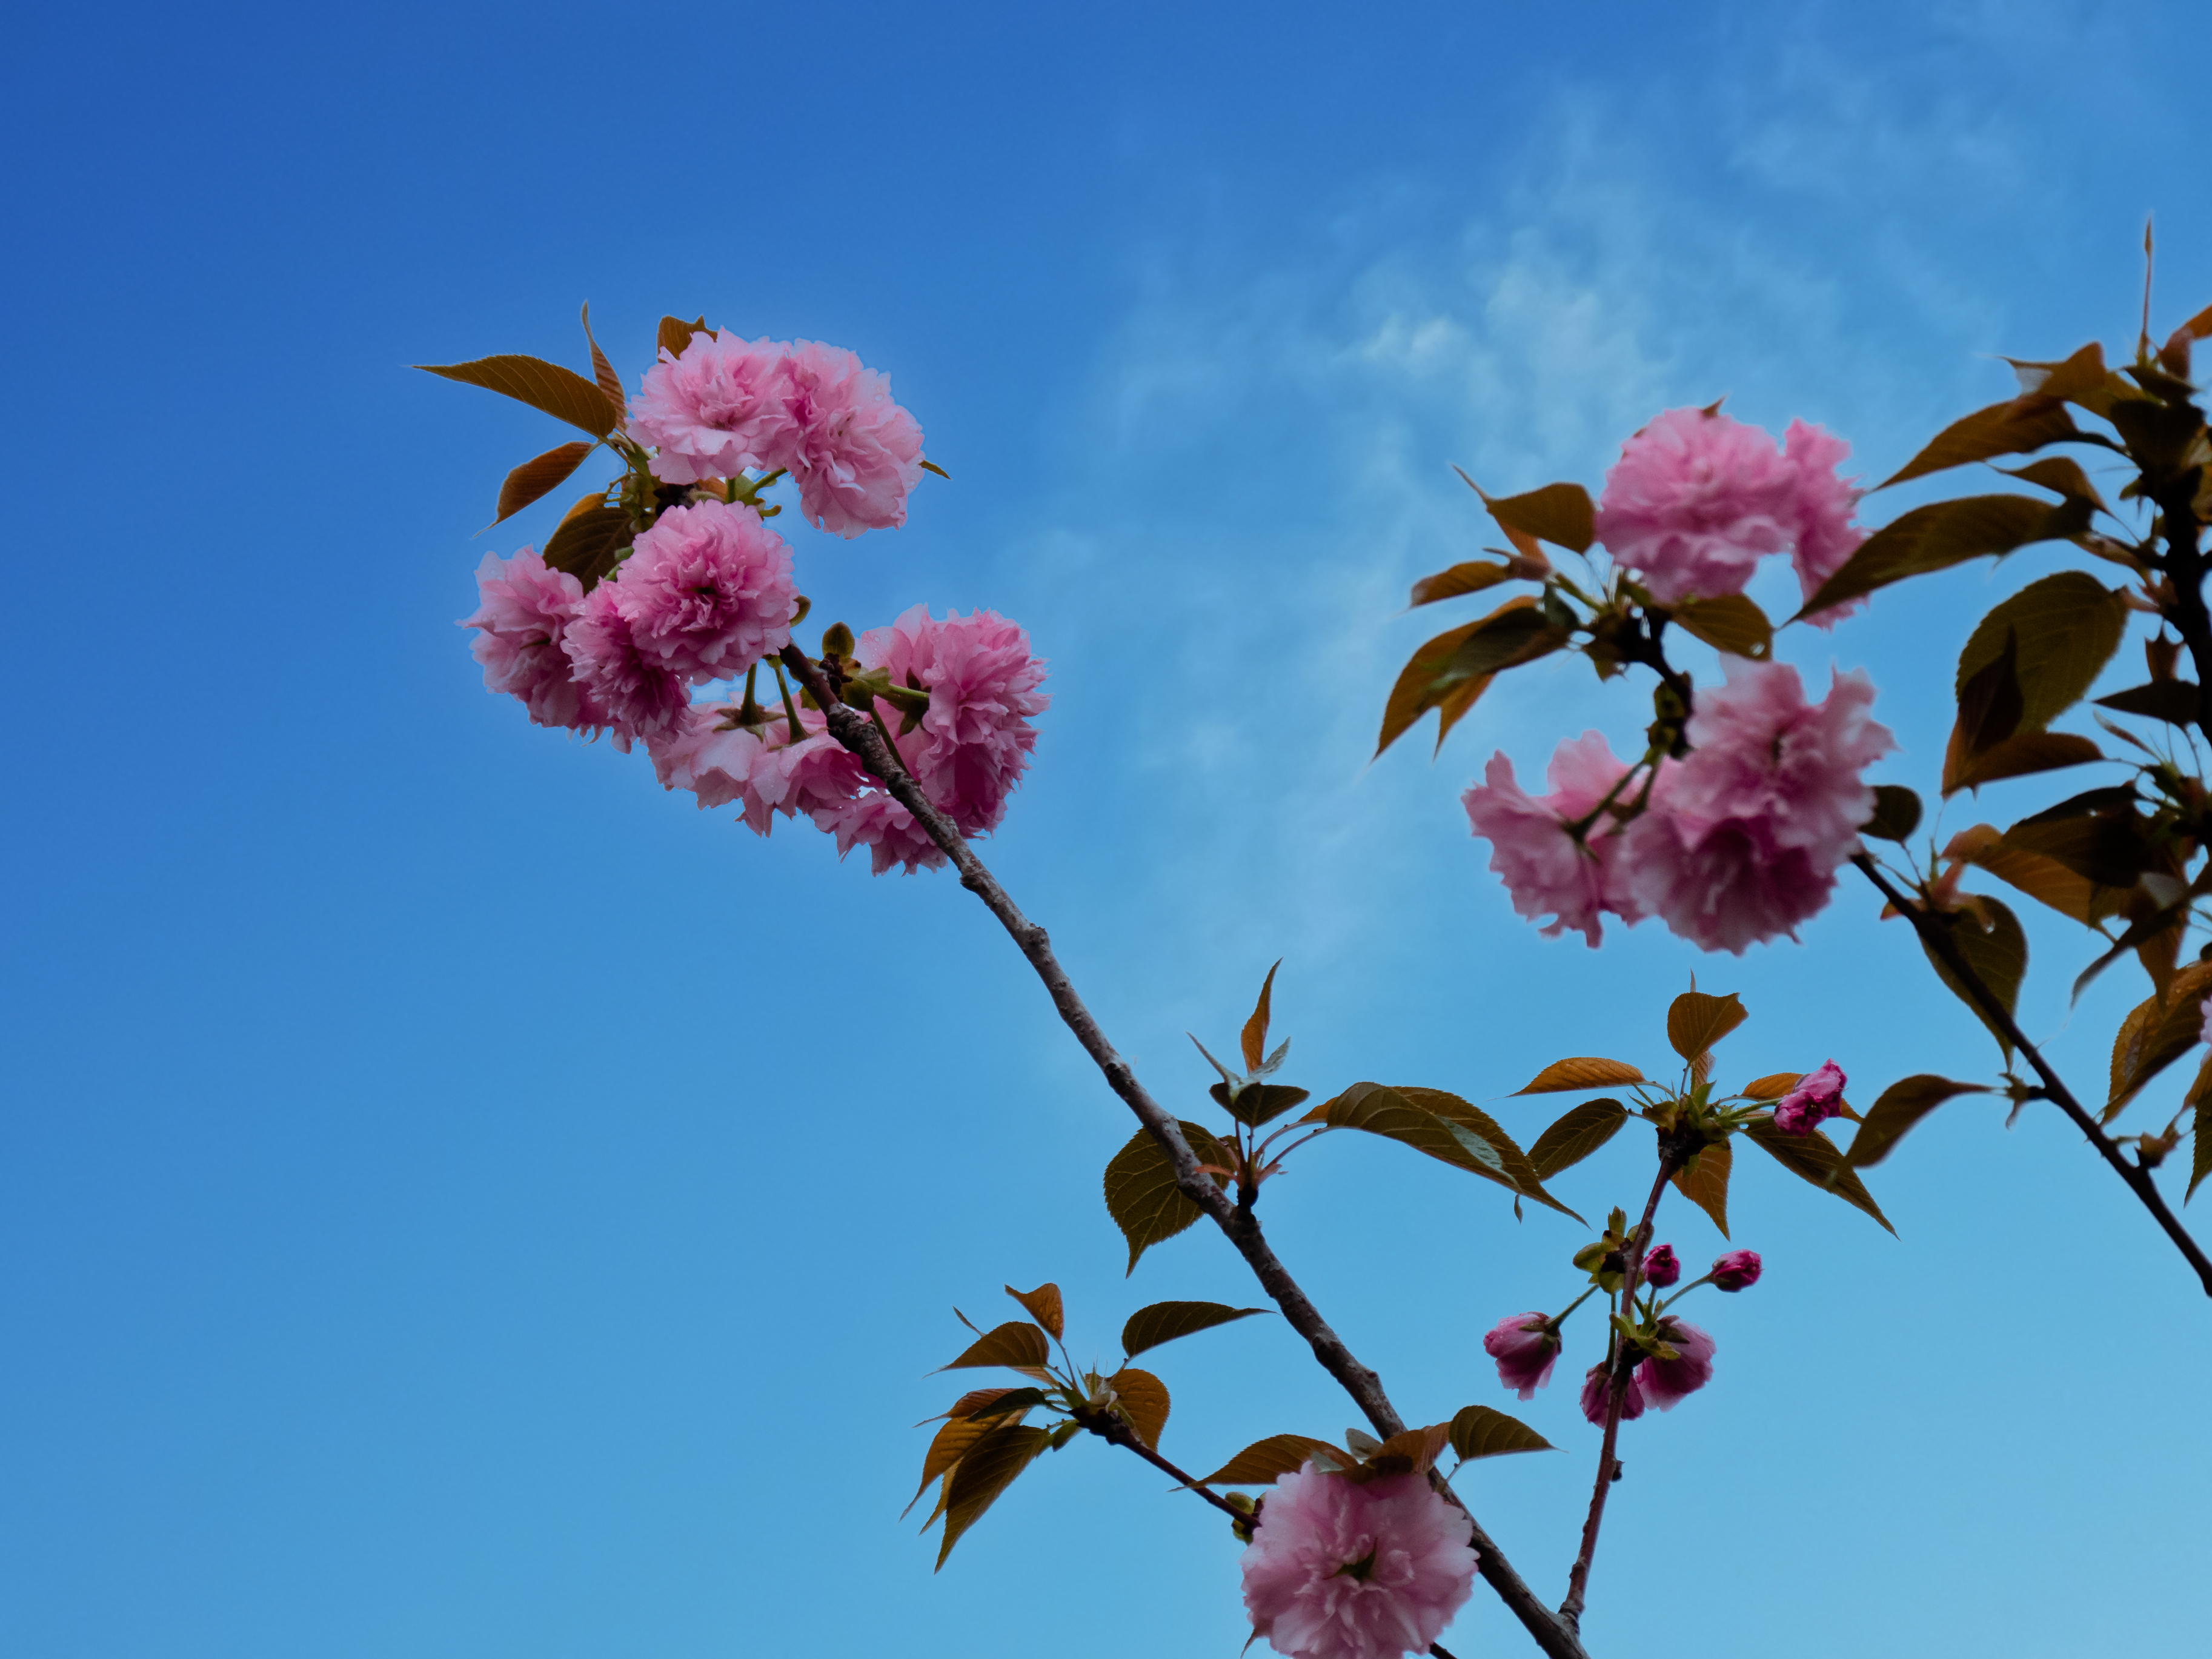
oriental cherry, flower, sky, petal, twig, pink, plant, cloud, tree, flowering plant, blossom, magenta, terrestrial plant, cherry blossom, rose family, plant stem, malus, Pedicel, prunus, bud, art, rose order